Kharui Raj

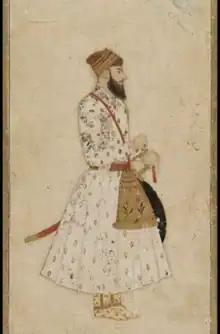
Portrait of Nawab Syed Shah Mohammad Hassan of Kharui Raj

Shah Mohammad was succeeded by his son, Syed Humayun Shah Hassan, who was an able ruler. Shah Jahan had already ascended the Mughal throne by then. In 1631 the Portuguese started trafficking Mughal officials and the Mughal controlled port of Saptagram fell. Shah Jahan ordered Qasim Khan to drive out the Portuguese from Hoogly. Humayun Shah Hassan was ordered to march towards Hoogly with his forces from the west, crossing the Rupnarayan river. On September 25, 1632, the Mughal army raised the imperial banners and launched an attack on Hoogly and gained control over the entire Bandel region.